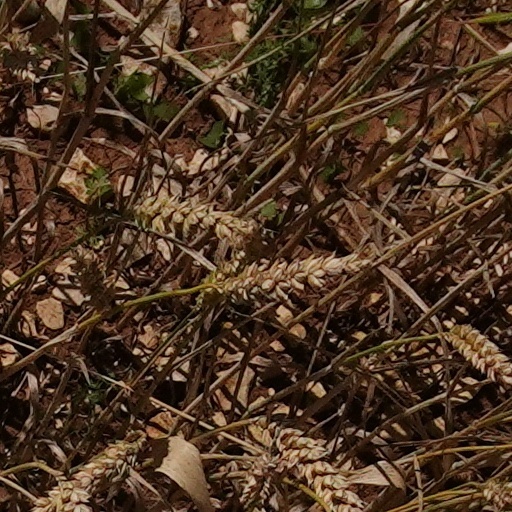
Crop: wheat